Arrondissements of Mali

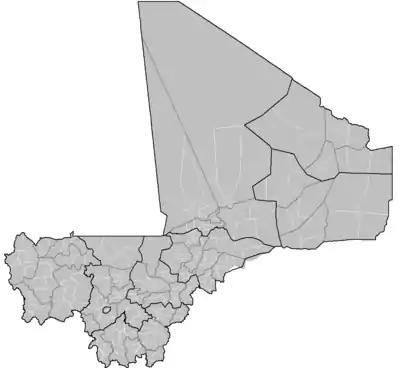
Arrondissements of Mali (outlined in white), with Cercles in grey and Regions in black.

The cercles of Mali are divided into arrondissements. These are further divided into 703 communes, 19 urban and 684 rural. Unlike communes or cercles, arrondissements have no administrative power or elected officials: they are merely territorial divisions or used to divide administrative duties. Often the borders of communes and arrondissements coincide, rendering the arrondissement demarcation of the territory superfluous.